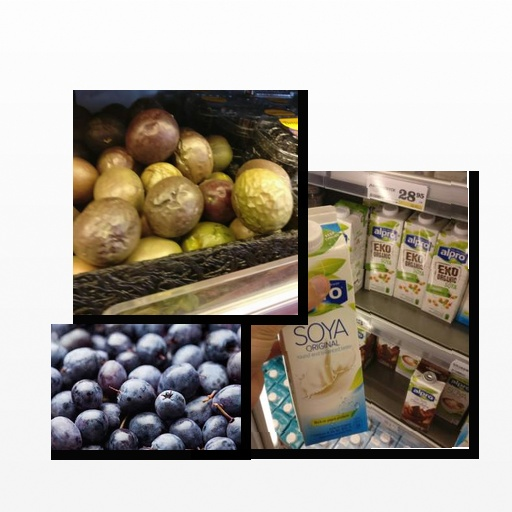
Food items: passion_fruit, soy_milk, blueberry